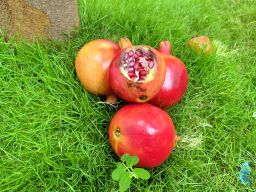
Fruit: Pomegranate
Quality: Mixed